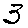
Label: 3